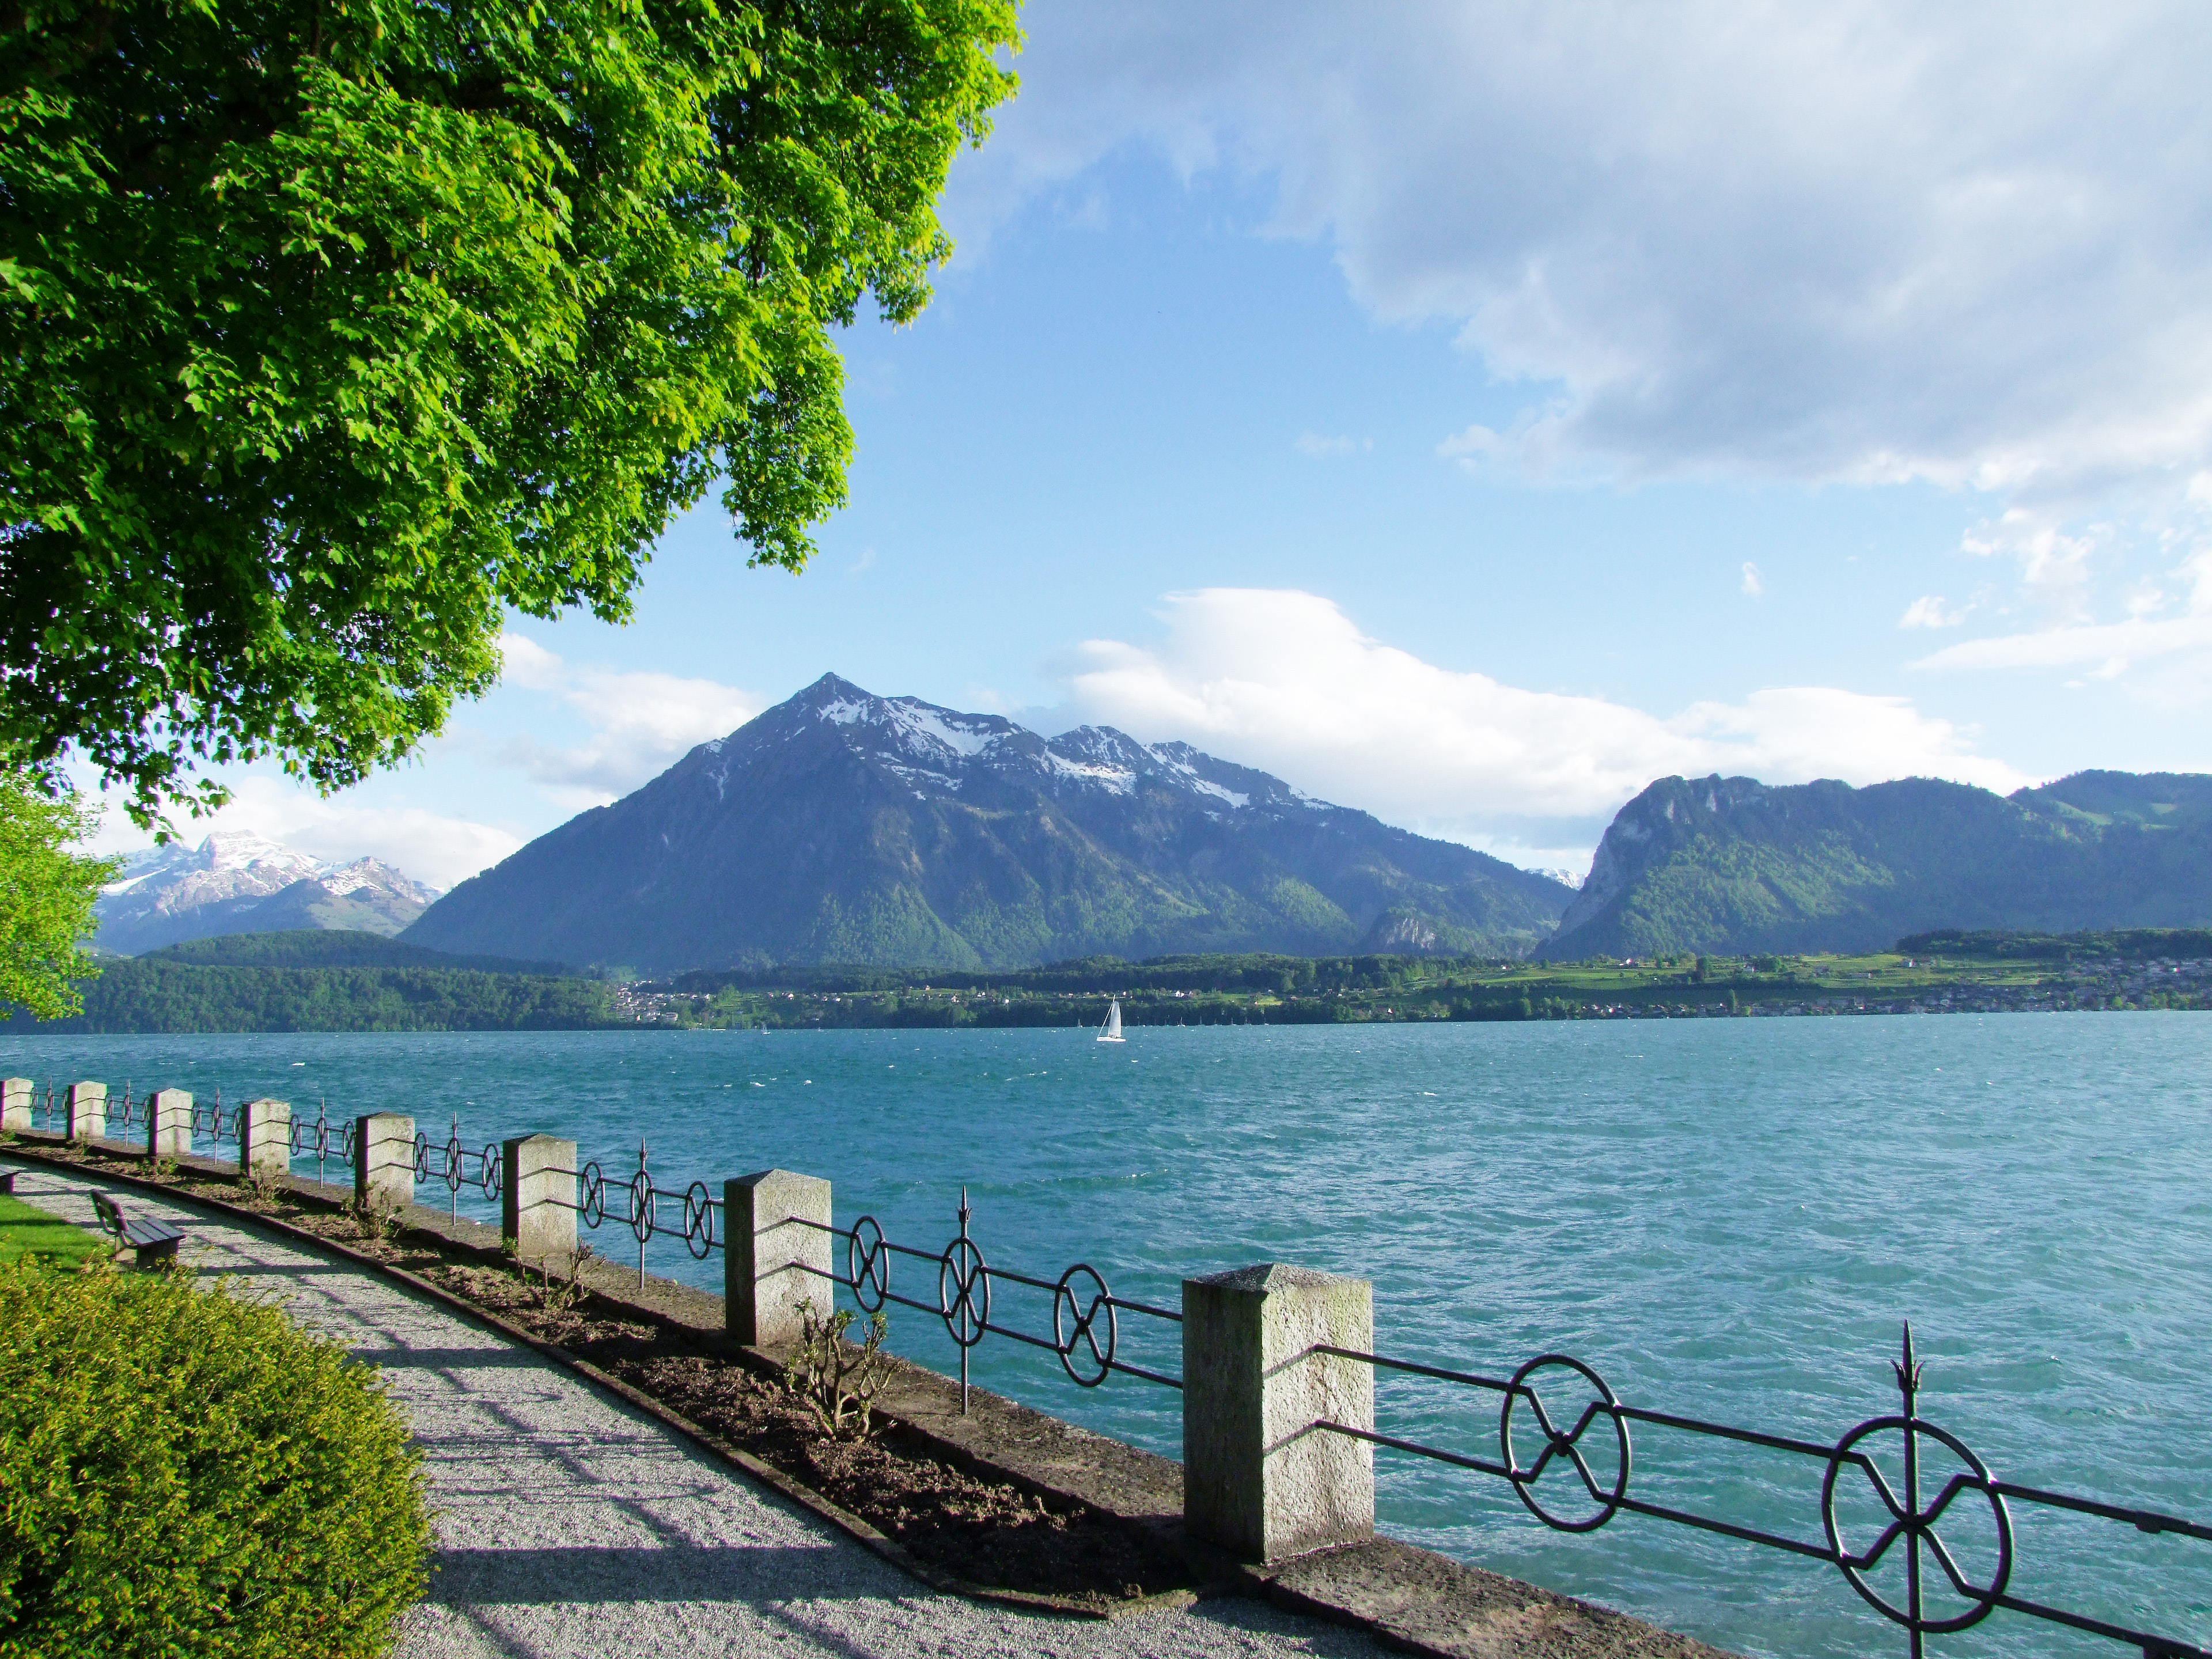
lake, water, mountain, rocky, sailboat, tour, excursion, mountaineering, beautiful landscape, nature, clouds, sky, fresh air, health, snow, alps, walkway, walk, thun lake, switzerland, green, cloud, tree, mountain range, water resources, highland, lake district, wilderness, sound, sea, river, reservoir, shore, hill, summer, loch, tourism, bank, spring, landscape, fjord, hill station, coast, vacation, leisure, bay, plant, ocean, sunlight, inlet, coastal and oceanic landforms, pier, mount scenery, fell, national park, vehicle, meteorological phenomenon, city